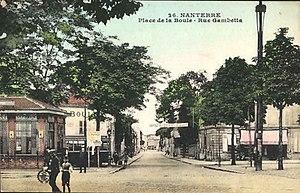
Nanterre.Rue Gambetta.Place de la Boule
La rue Gambetta est une voie publique de la commune de Nanterre, dans le département français des Hauts-de-Seine.